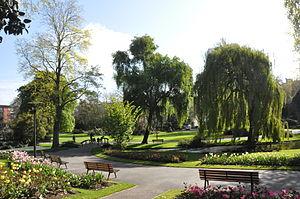
Square Saint-Roch au Havre (Seine-Maritime 76], Haute-Normandie, France).
Le square Saint-Roch est un jardin public situé dans le centre de la ville du Havre en Normandie. En forme de quadrilatère, il mesure deux hectares et se trouve entre les rues Georges Braque, Raoul Dufy, Othon Friesz et s'ouvre sur l'avenue Foch au sud. Il est agrémenté de statues, de parterres d'eau et d'un kiosque à musique de style Belle Époque. Aménagé dans le centre-ville reconstruit par Auguste Perret, il se trouve à l'emplacement de l'ancien cimetière Saint-Roch qui, au XVIIIᵉ siècle, succéda au lazaret pour pestiférés. Il a ouvert en 1868 et a subi de profonds remaniements après les bombardements de la Seconde Guerre mondiale.
Le Havre est une commune française du Nord-Ouest de la France située dans le département de la Seine-Maritime en région Normandie, située sur la rive droite de l'estuaire de la Seine. Son port est le deuxième de France après celui de Marseille pour le trafic total et le premier port français pour les conteneurs.